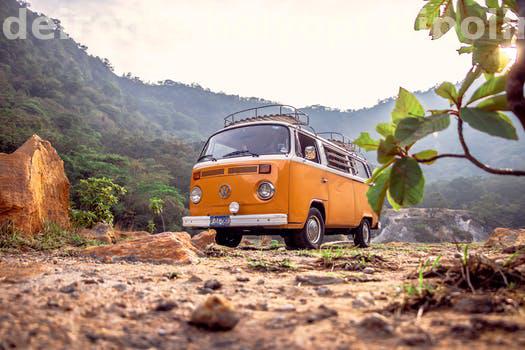
Label: Watermark